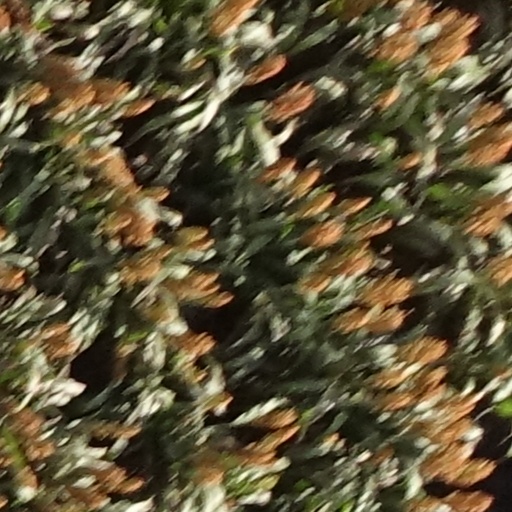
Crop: sorghum